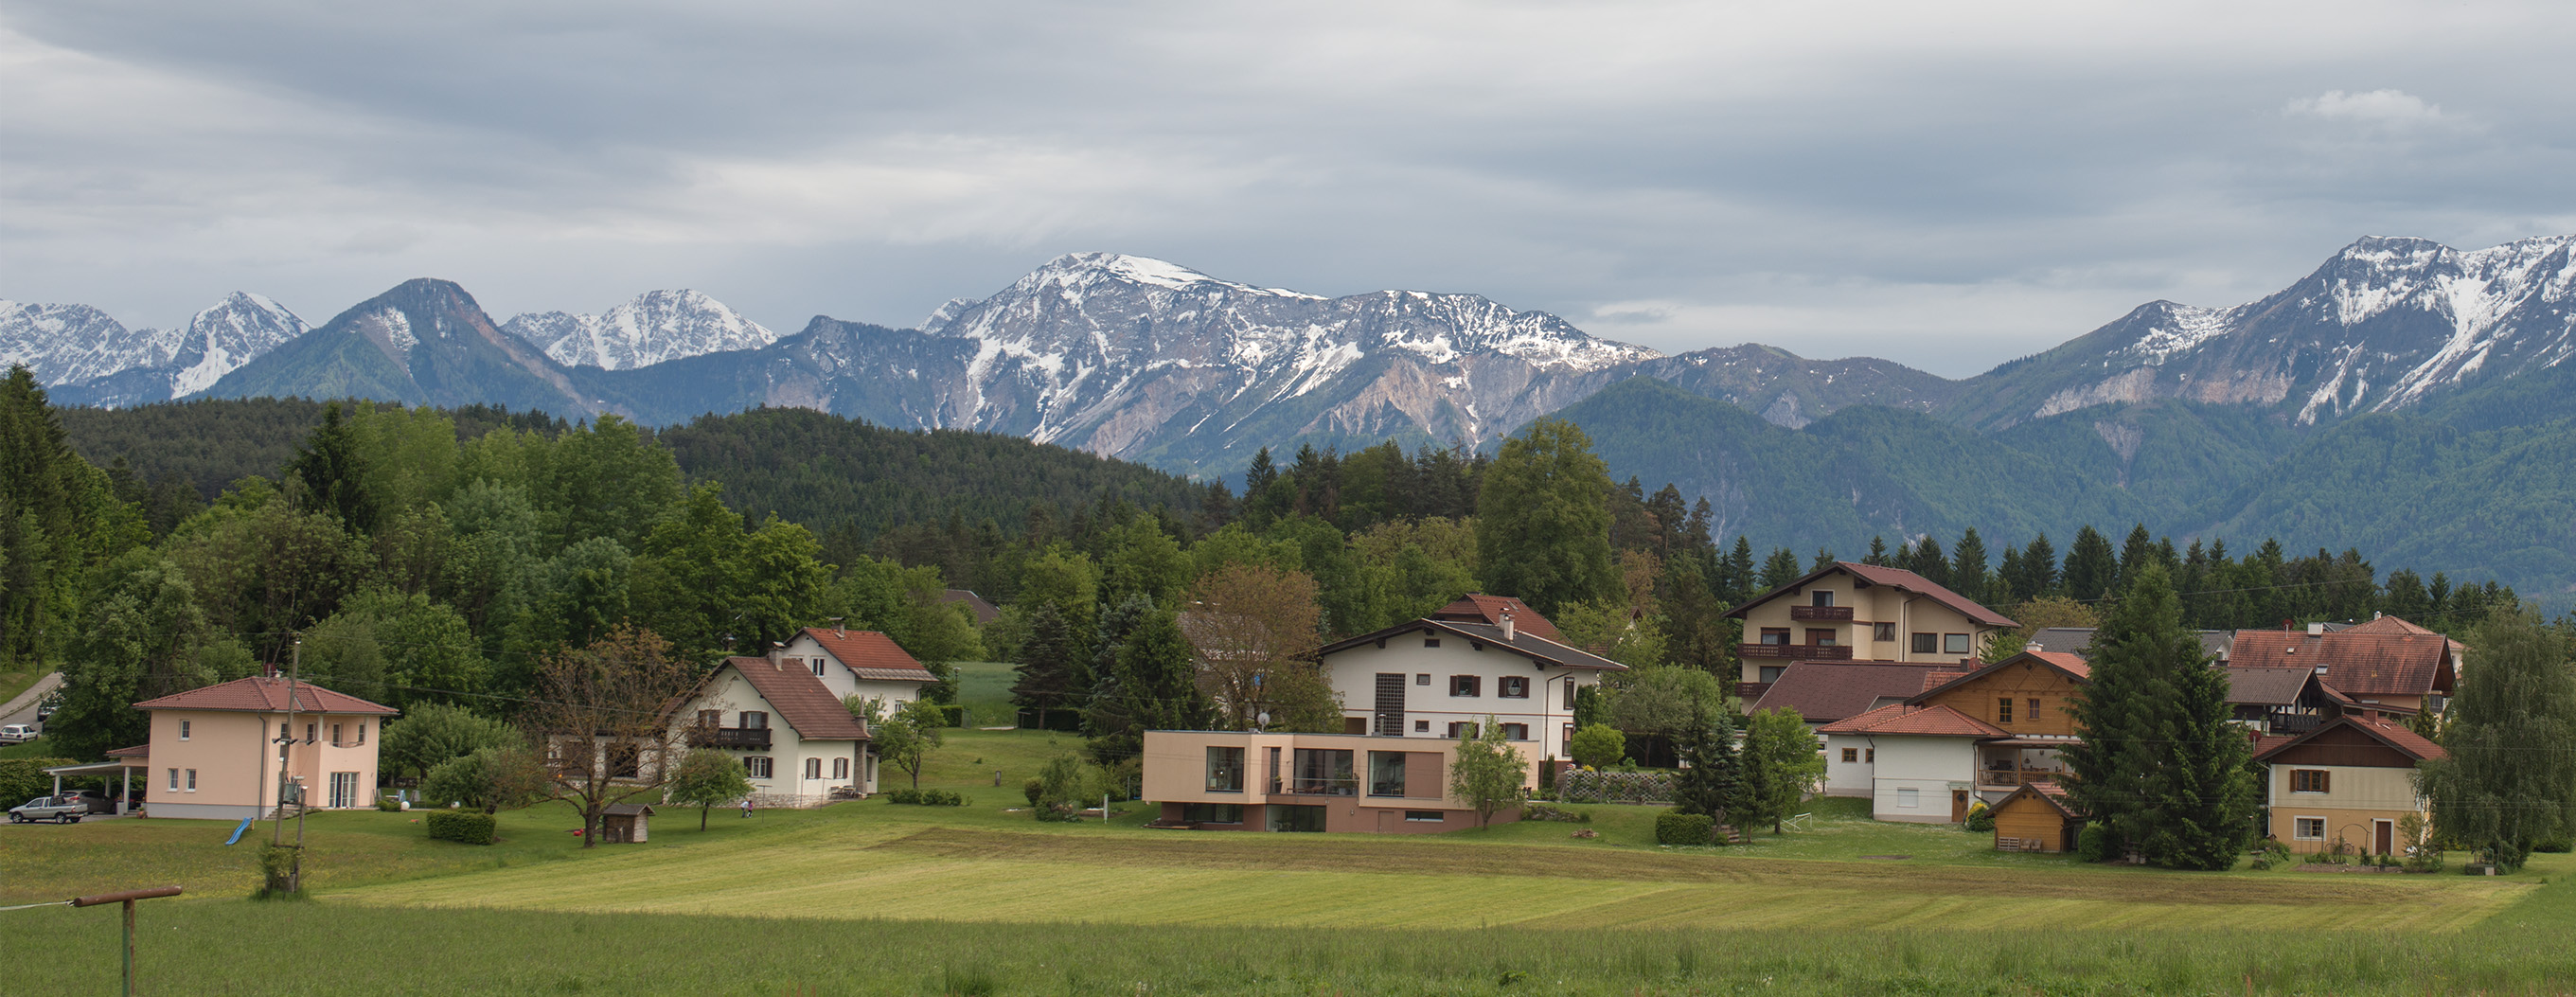
landscape, mountain, meadow, valley, mountain range, village, europe, pasture, nikon, austria, alps, plateau, 28, nikkor, estate, d800, nikond800, osterreich, nikkor357028, 3570, rural area, velden, geographical feature, mountainous landforms